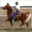
Label: horse